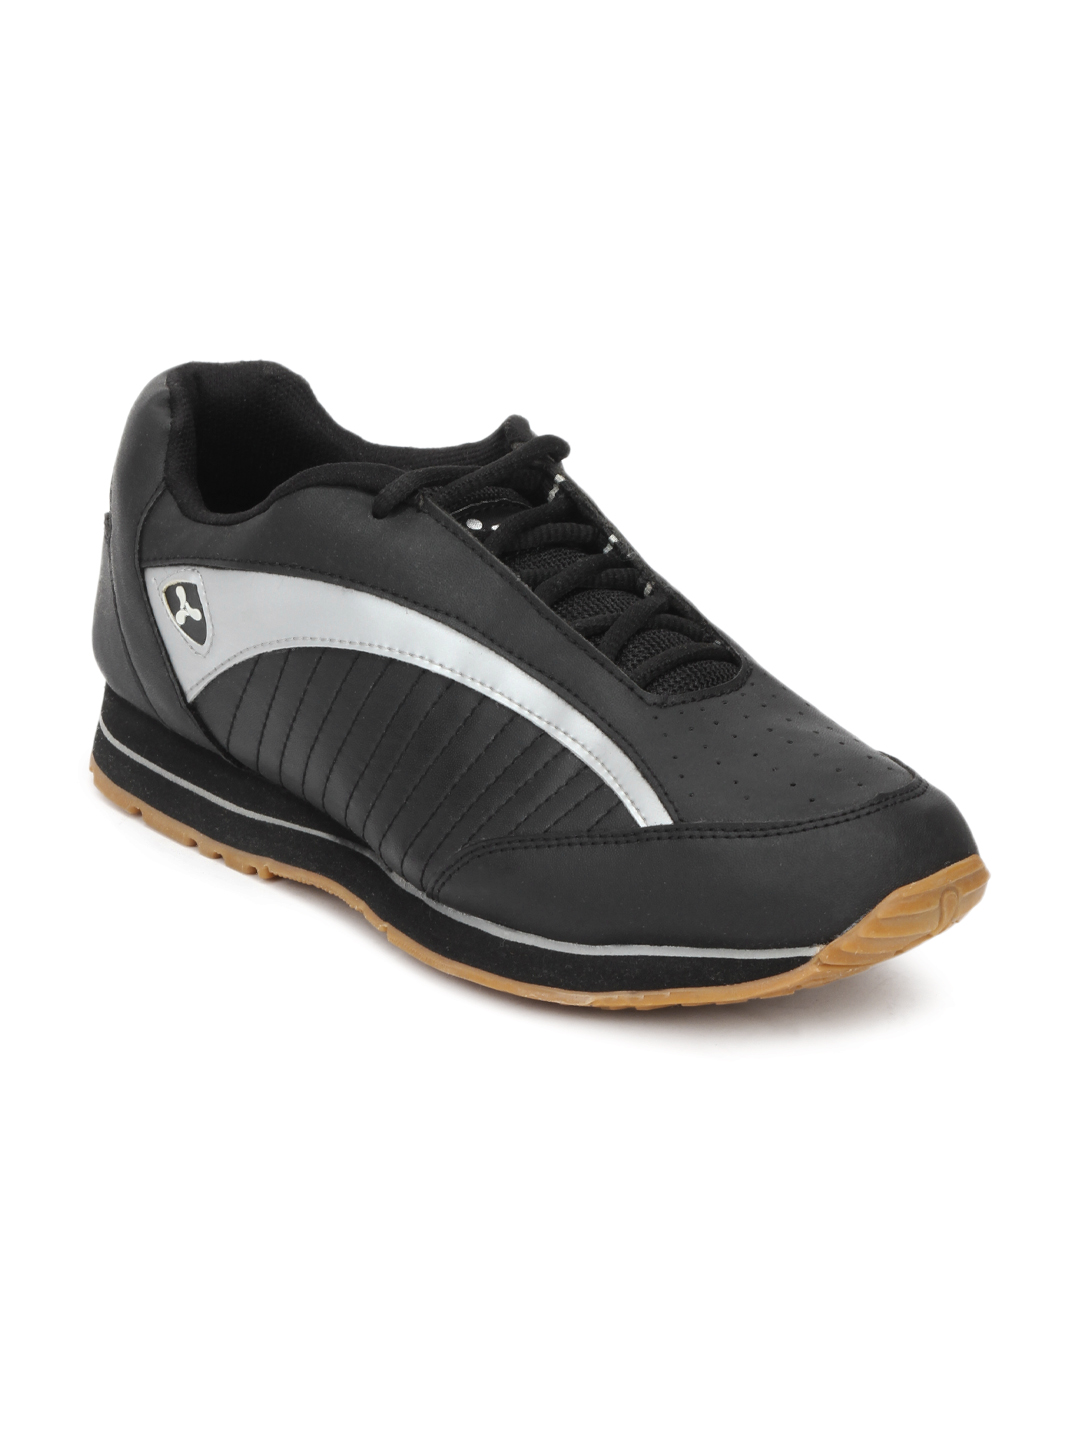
Spinn Men Techno Black Sports Shoes
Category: Footwear / Shoes / Sports Shoes
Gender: Men
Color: Black
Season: Summer 2012
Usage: Sports